Pierre A. Riffard

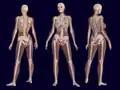
« Female Skeleton Anatomy ». Bernhard Ungerer, 2008

For Pierre A. Riffard, esotericism is "occult teaching, doctrine or theory, technique or process, of symbolic expression, of a metaphysical nature, of initiatory intent. Druidism, compagnonnage (the traditional French system of training craftsmen), alchemy are esotericisms."